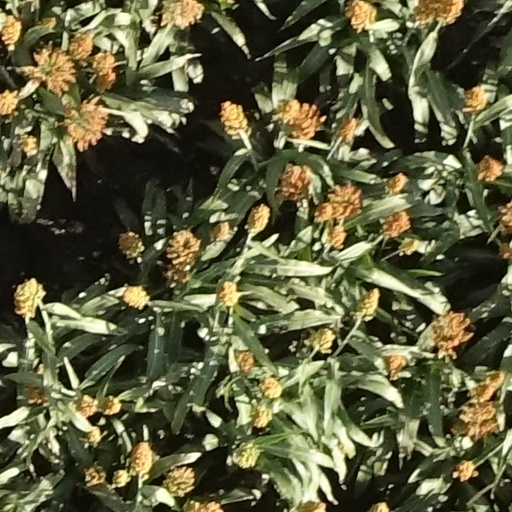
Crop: sorghum